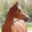
Label: horse